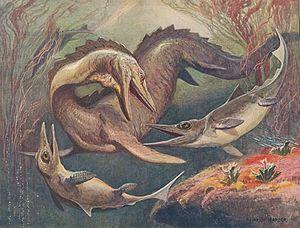
Vue d'artiste d'un Mosasaurus peinte en 1912 par Heinrich Harder, professeur d'art à l'Académie des arts de Berlin. Polski: Rekonstrukcja wyglądu mozazaura z książki Die Wunder der Urwelt („Cuda prehistorycznego świata”) wydanej w 1912 roku namalowana przez Heinricha Hardera (1858–1935), profesora sztuki na Pruskiej Akademii Sztuk Pięknych w Berlinie. Português: Representação artística de um mosassauro pintado em 1912 pelo artista alemão e professor de arte da Academia Prussiana de Artes de Berlim, Heinrich Harder (1858-1935). Foi incluída como ilustração em Die Wunder der Urwelt (1912), uma publicação sobre a evolução da vida terrestre. Українська: Зображення мозазавра намальоване німецьким художником та професором образотворчого мистетства Пруської академії мистетств в Берліні Генріхом Хардером в 1912 році.